History of human rights

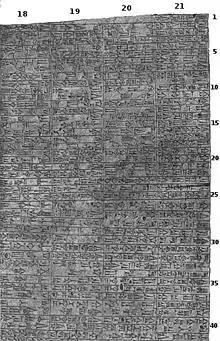
An inscription of the Code of Hammurabi

The reforms of Urukagina of Lagash, the earliest known legal code, is often thought to be an early example of reform. Professor Norman Yoffee wrote that after Igor M. Diakonoff "most interpreters consider that Urukagina, himself not of the ruling dynasty at Lagash, was no reformer at all. Indeed, by attempting to curb the encroachment of a secular authority at the expense of temple prerogatives, he was, if a modern term must be applied, a reactionary." Author Marilyn French wrote that the discovery of penalties for adultery for women but not for men represents "the first written evidence of the degradation of women". The oldest legal code extant today is the Neo-Sumerian "Code of Ur-Nammu". Several other sets of laws were also issued in Mesopotamia, including the Code of Hammurabi, one of the most famous examples of this type of document. It shows rules, and punishments if those rules are broken, on a variety of matters, including women's rights, men's rights, children's rights and slave rights.